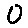
Label: 0